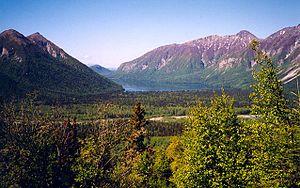
Le Kijik Archeological District est un district historique américain situé dans le borough de Lake and Peninsula, en Alaska. Protégé au sein des parc national et réserve de Lake Clark, il est inscrit au Registre national des lieux historiques et classé National Historic Landmark depuis le 12 octobre 1994.